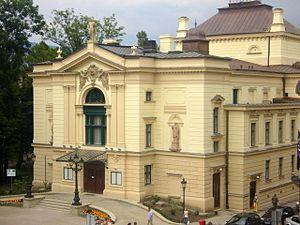
Bielsko-Biała est une ville de Pologne avec rang de powiat, située dans la voïvodie de Silésie. C'est et le chef-lieu du powiat de Bielsko-Biała dont elle ne fait pas partie. La municipalité est née en 1951 de la fusion de la ville silésienne de Bielsko et de la ville de Biała en Petite-Pologne.